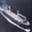
Label: ship